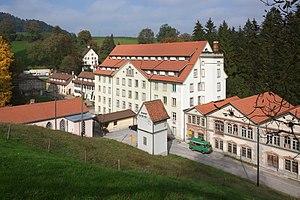
Cette liste présente les biens culturels d'importance nationale dans le canton de Zurich. Cette liste correspond à l'édition 2009 de l'Inventaire Suisse des biens culturels d'importance nationale pour le canton de Zurich. Il est trié par commune et inclus : 204 bâtiments séparés, 66 collections, 50 sites archéologiques et trois cas particuliers.